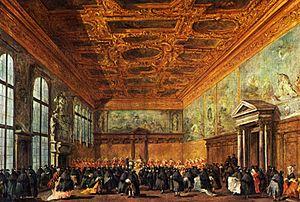
La chute de la république de Venise est un ensemble d'événements survenus durant l'année 1797 et qui aboutissent à la fin de 1 100 ans d'indépendance pour Venise, dont les territoires sont partagés entre le Saint-Empire romain germanique et la République française.
La Seigneurie de Venise ou Seigneurie Sérénissime, était l'organe suprême du gouvernement de la république de Venise, et le nom par lequel il était désigné.